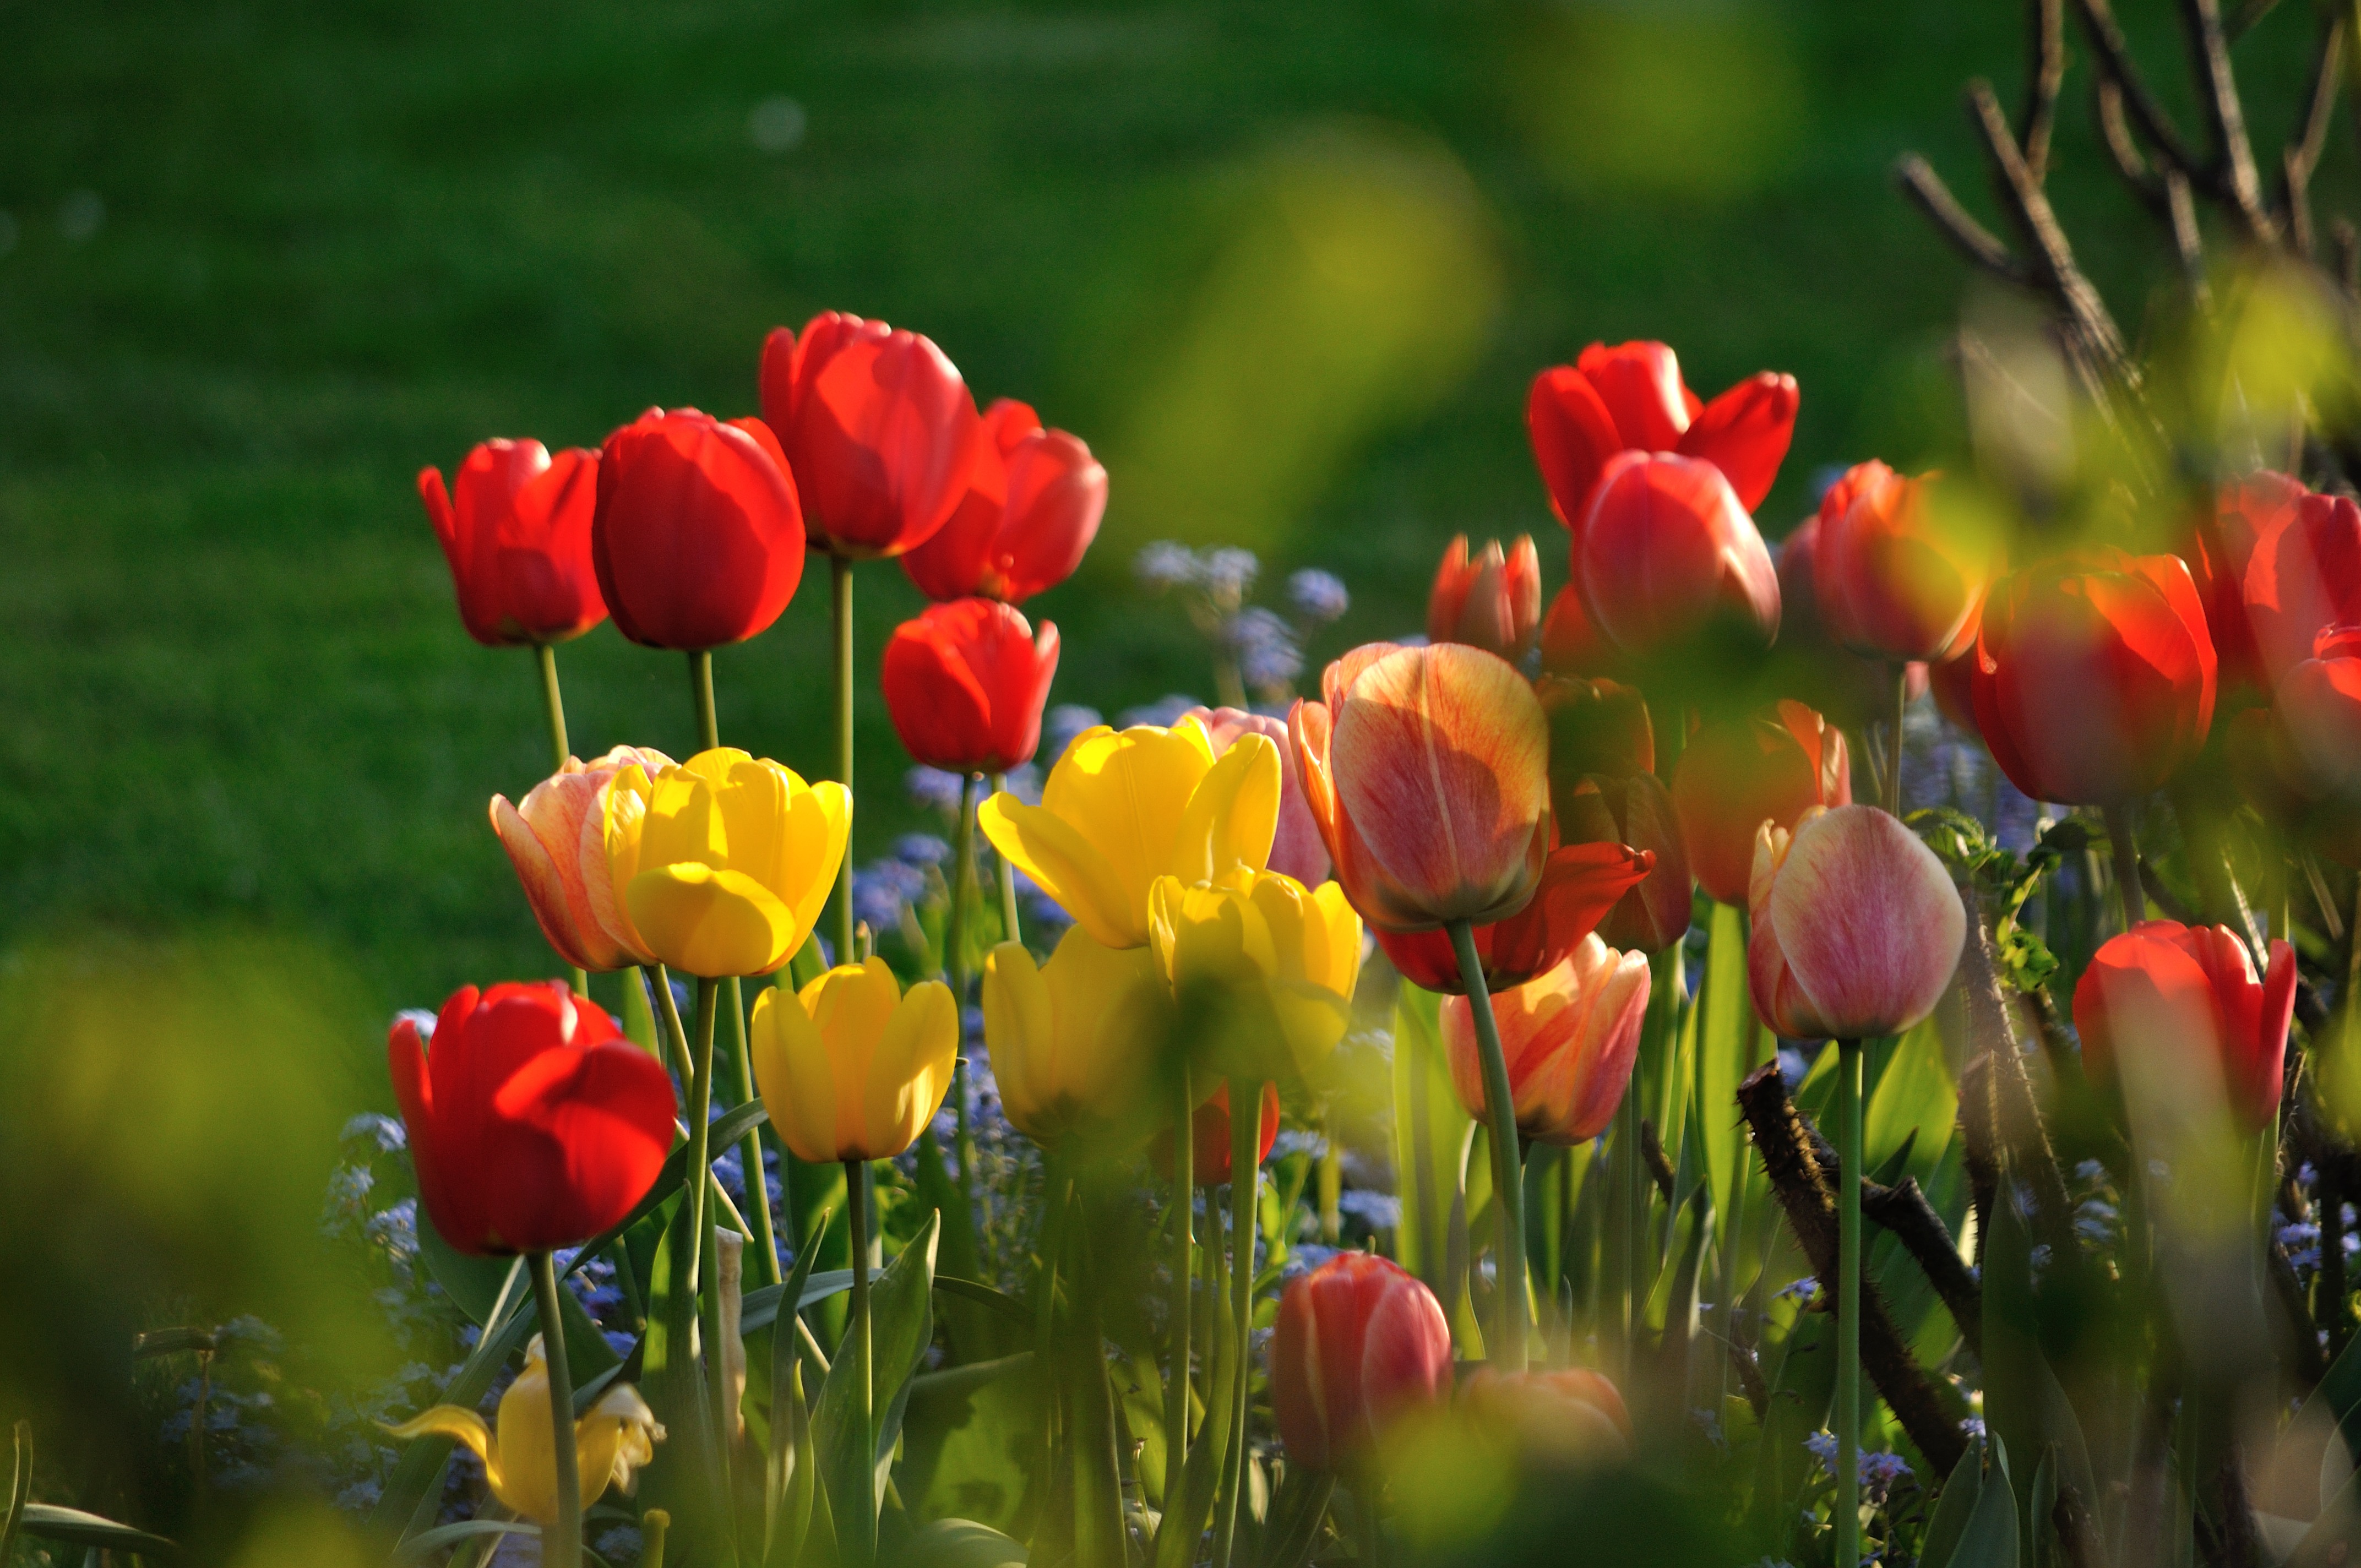
nature, plant, field, flower, petal, tulip, botany, garden, flora, macro photography, flowering plant, land plant